José Patricio de la Bárcena

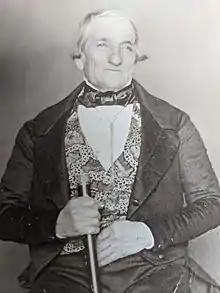
Josef de la Barcena y Manzano of Durango, Nueva Vizcaya

José Patricio de la Bárcena was born to Josef de la Bárcena y Manzano (b. 1746) and Maria Guadalupe Ponce Ibargüen (b. 1787). His father was one of the first "criollo" (a person of Spanish ancestry born in Spanish America) crown attorneys at the Royal Audience of Guadalajara tribunal. Josef became the Nueva Vizcaya Official for Taxes on tobacco and gunpowder and was appointed Lieutenant Attorney and Advisor to the Governor Intendente of Nueva Vizcaya by the Viceroy of New Spain, Count of Revillagigedo Juan Vicente de Güemes, on May 18, 1790. He served as interim Governor Intendente of Nueva Vizcaya in 1792, and continued to serve as a "Regidor Perpetuo" (permanent city alderman) (1795–1802) and "Alcalde mas Antiguo" (Oldest Mayor) of the Municipality of Durango (18??–1813+). José had two older half-brothers from his father's first marriage who were also prominent attorneys in Durango: José Maria Ignacio de la Bárcena Meraz (b. 1778) "Assesor Letrado" (Legal Advisor) in the Royal Audience of Guadalajara, and "Alcalde Ordinario" (Judicial Magistrate) of the City of Durango; and José Dionisio Marcelino de la Bárcena Meraz (b. 1780) who served as a military sub-lieutenant in Nueva Vizcaya sometime after 1810.